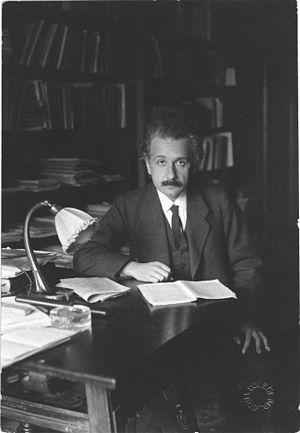
De l'électrodynamique des corps en mouvement est un article d'Albert Einstein publié sous le titre « Zur Elektrodynamik bewegter Körper » en septembre 1905 par le journal Annalen der Physik. Ces trente pages sont célèbres en physique car elles posent les bases théoriques de ce qui sera appelé la « relativité restreinte », l'une des théories majeures de la physique du XXᵉ siècle. Plusieurs savants ont publié des articles et des ouvrages qui annoncent cette théorie, notamment Henri Poincaré et Hendrik Lorentz, mais aucun scientifique de premier plan n'est parvenu à écarter la notion d'éther luminifère. Einstein, cherchant à généraliser le principe de relativité galiléenne et des réponses à ses réflexions sur l'observation de la lumière, préfère mettre de l'avant deux postulats : « Toutes les lois de la physique doivent être les mêmes pour tous les observateurs se déplaçant à vitesse constante les uns par rapport aux autres. » et « La vitesse de la lumière doit être la même pour tous les observateurs inertiels, quels que soient leur mouvement relatif. »